Cunningham Road

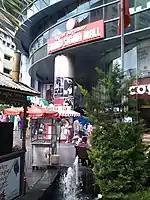
Grand Sigma Mall on Cunningham Road

Cunningham Road is one of the busiest commercial streets of Bangalore, the state capital of Karnataka, India. It is located in the Vasanthnagar area of the city. The road is named after Francis Cunningham, who was an officer in the Madras Army and a member of the Mysore Commission. The road was also called Sampangi Ramaswamy Temple Road for some time.